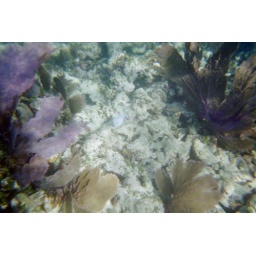
A pure white fish taken underwater at a reef near Key Largo, FL